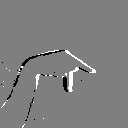
ASL letter: p